Fotherby Halt railway station

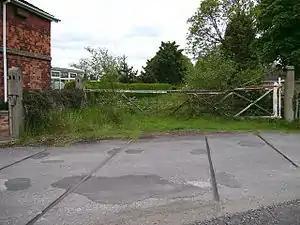
Station site in 2007.

Fotherby Halt was a railway halt on the East Lincolnshire Railway which served the village of Fotherby in Lincolnshire between 1905 and 1961. The station was opened on the site of a previous station named "Fotherby Gate House" which had closed in 1872. The second station closed in 1961, but the line through it remained open for freight until December 1980. The line through the station could be reopened by the Lincolnshire Wolds Railway as part of its extension south from to .